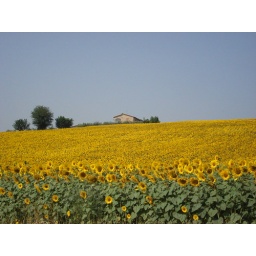
Percorsi mountain bike - bike in Umbria- Girasoli2